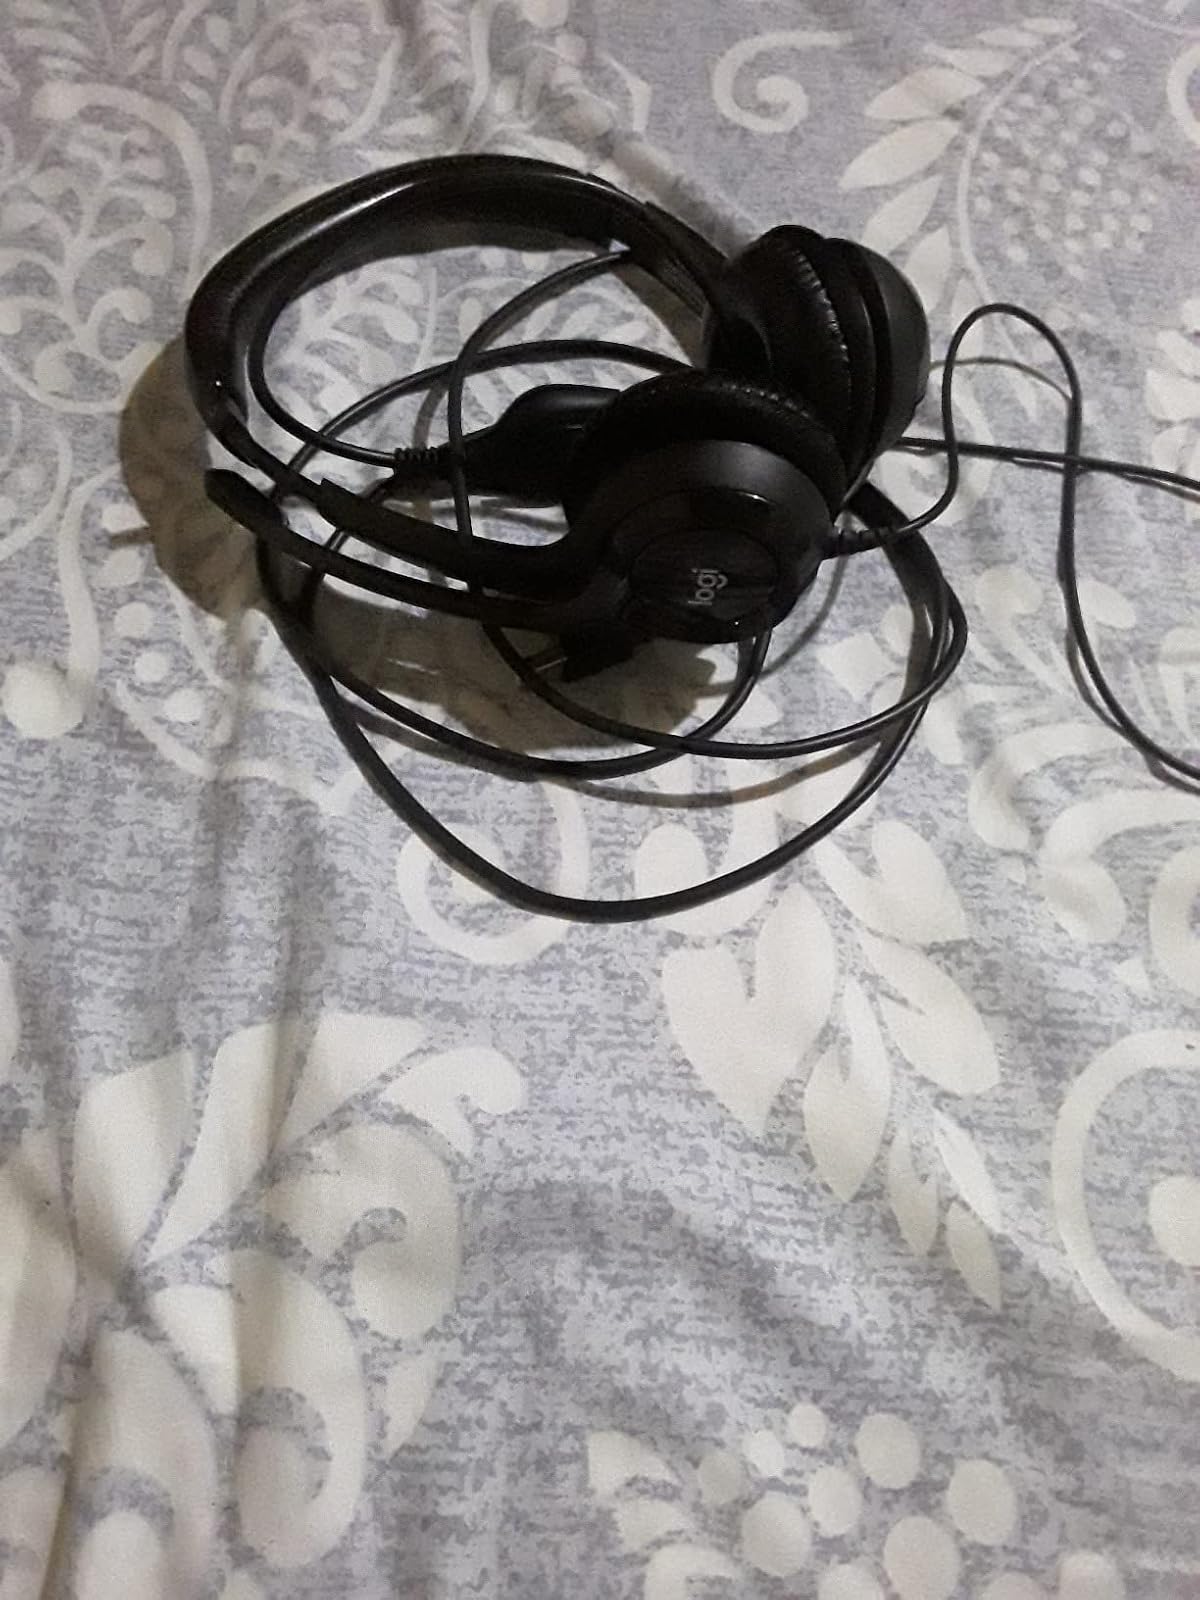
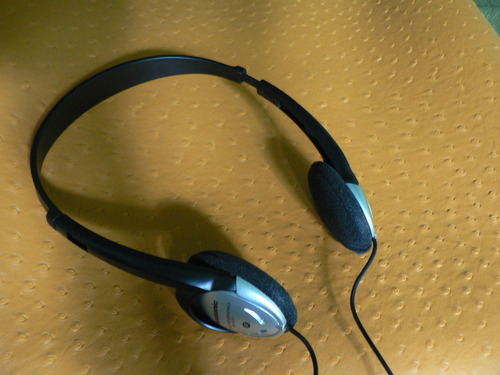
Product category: headphones
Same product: no